Spanish conquest of the Muisca

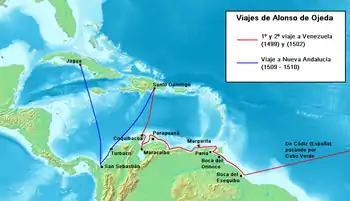
The third voyage of Alonso de Ojeda (1509–10) with a young Francisco Pizarro on board, was the first journey to Colombian lands

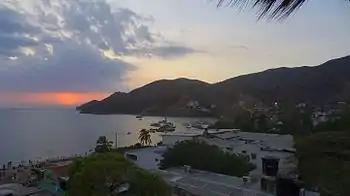
Santa Marta and its northern corregimiento Taganga were the first settlements established in Colombia, by Rodrigo de Bastidas in 1525

The first time the mainland of the continent of South America was sighted by European eyes, was at the third voyage of Christopher Columbus in August 1498. During the first half of the month, he explored the Paria Peninsula, presently part of eastern Venezuela. On this voyage, Columbus saw the mouth of the Orinoco River, which water mass he rightly interpreted as a sign the continent must be large. The Orinoco River drainage basin extends to the west into the terrain of the Muisca, via the rivers Meta and its tributaries Lengupá, Upía and Cusiana. Although the country of Colombia is named after Columbus, he never saw the land pertaining to present-day Colombia, while on his fourth and final voyage, he landed in Panama that until 1903 was part of the current republic.